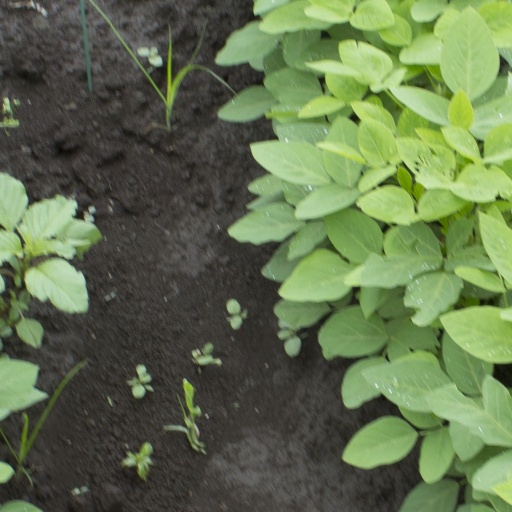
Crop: soybean